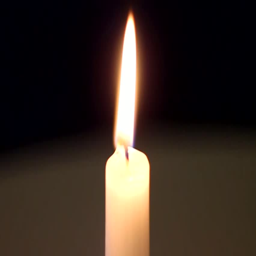
candle with fire in a dark room